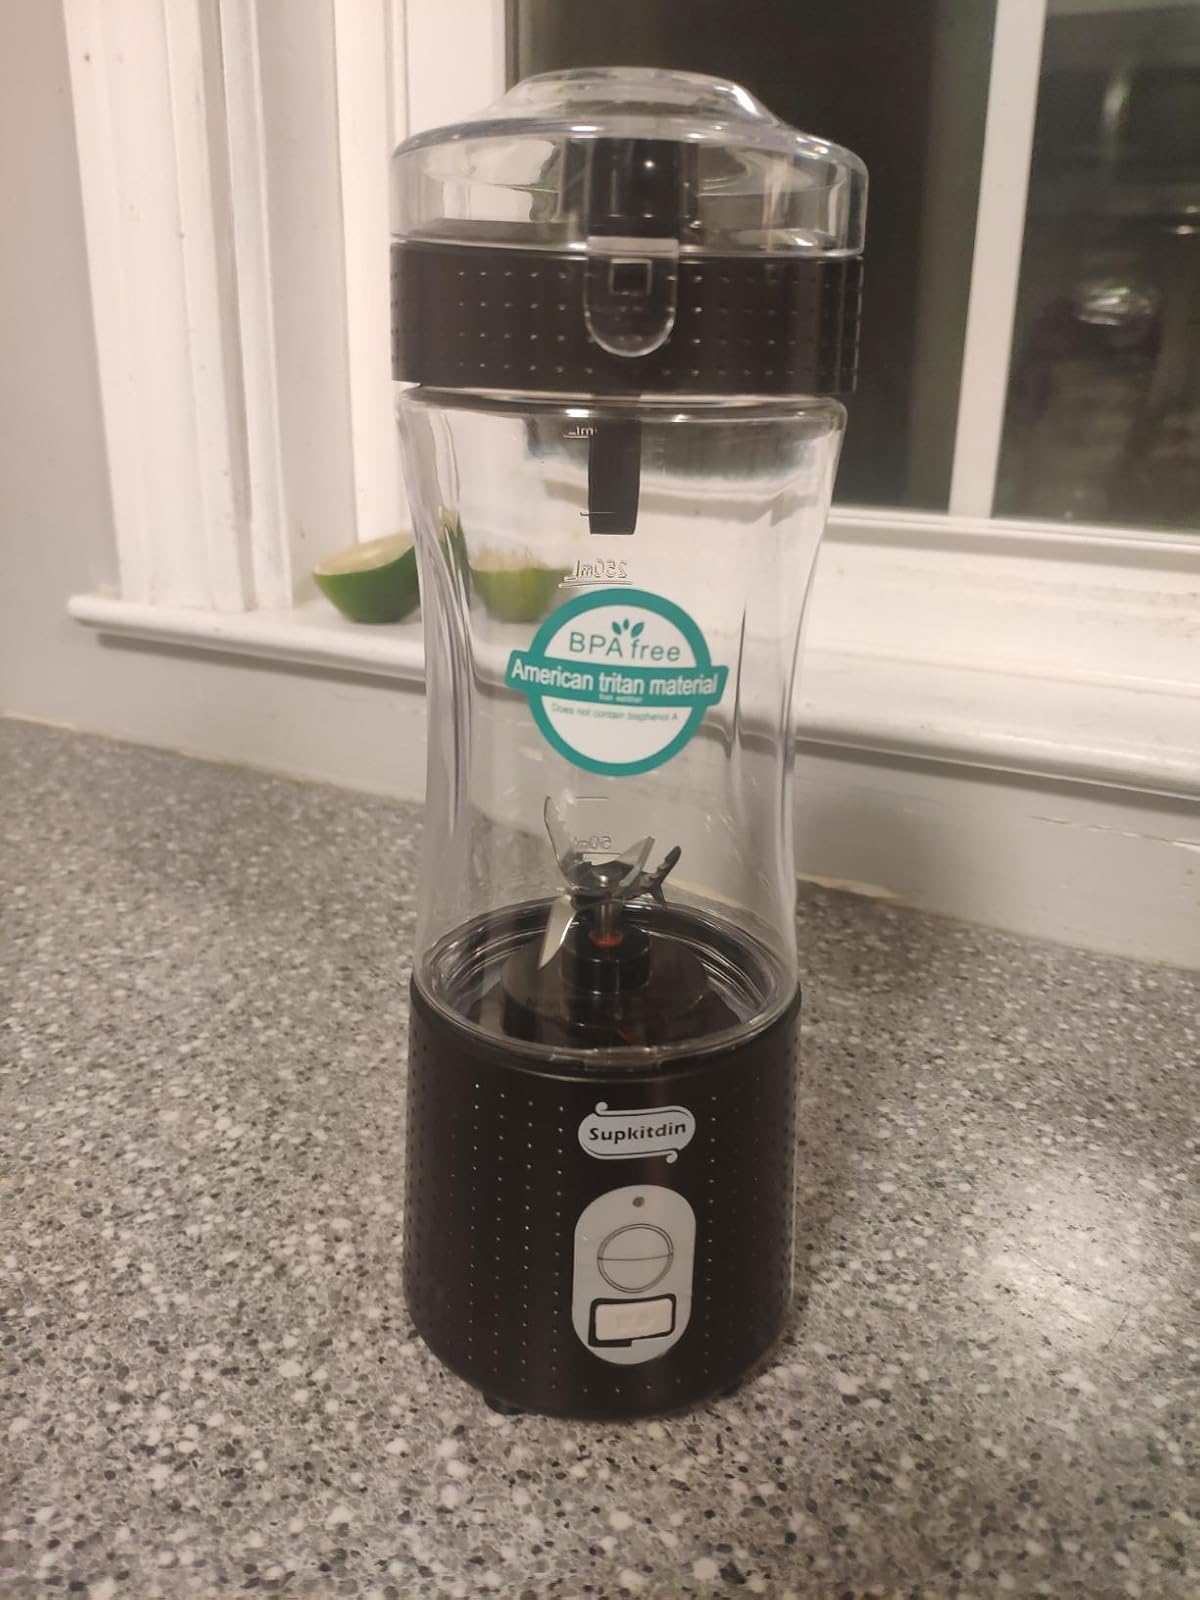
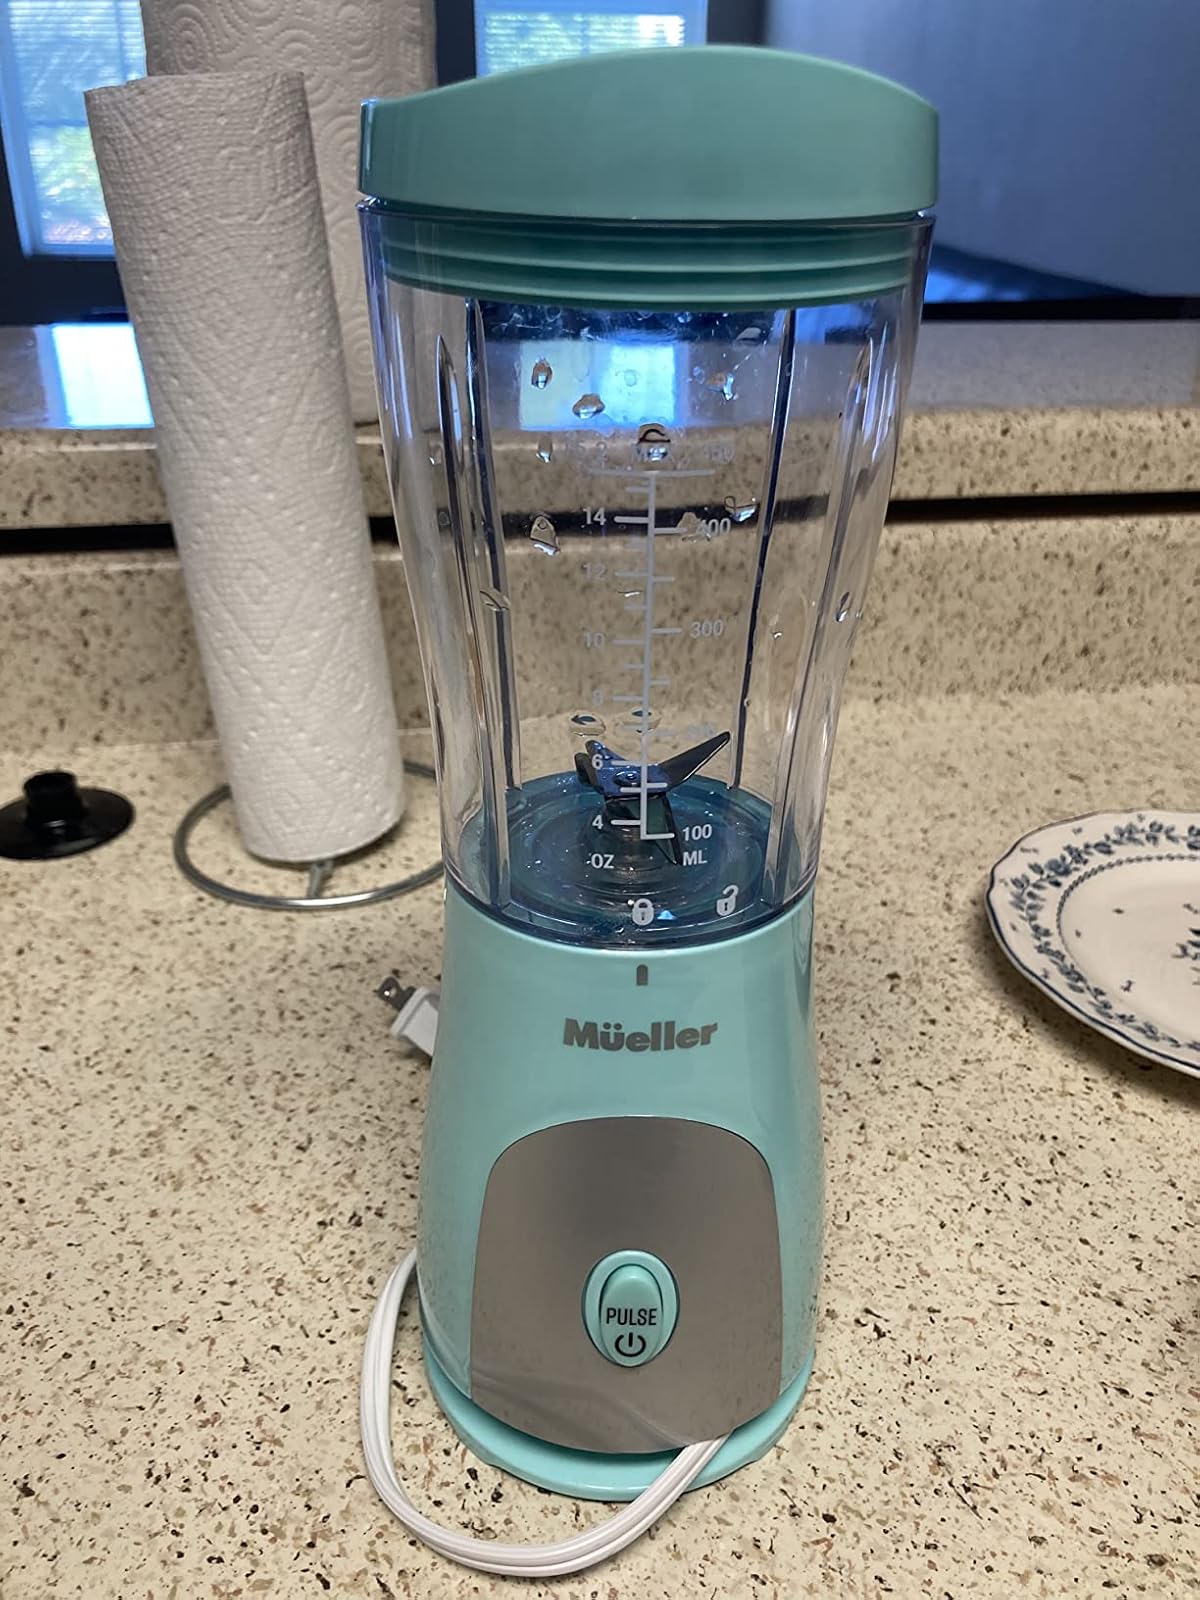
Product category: items_blender
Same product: no